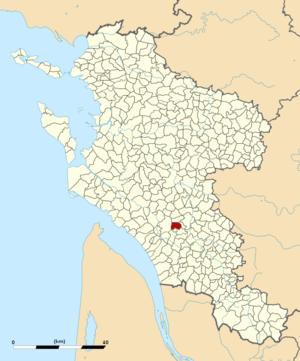
Localisation de la commune de Tanzac en Charente-Maritime.
Tanzac est une commune du sud-ouest de la France, située dans le département de la Charente-Maritime.